Question: How many pillows are on the bed?
Tambaya: Filalluka nawa ne akan gadon?
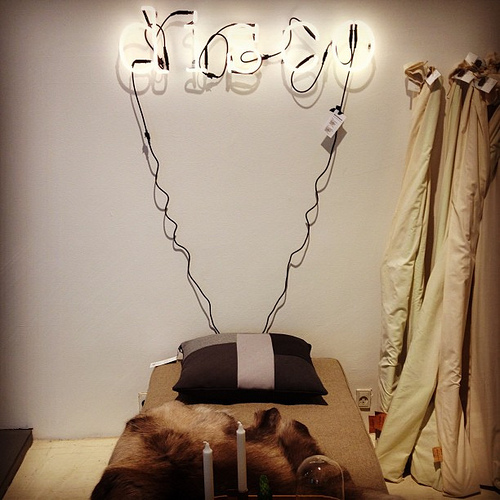
Answer: 1
Amsa: 1